Haakon VII

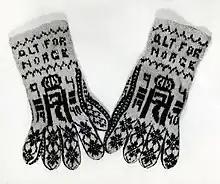
The King's monogram became a symbol of resistance during the Second World War

On 21 March 1929, Crown Prince Olav married his first cousin Princess Märtha of Sweden at the Oslo Cathedral. Princess Märtha was the daughter of Haakon's sister Princess Ingeborg and Prince Carl, Duke of Västergötland. It was the first royal wedding in Norway after the dissolution of the union, and the alliance was met with great enthusiasm, also in Sweden, and it was seen as a sign that all the disharmony after the events of 1905 had now passed. Crown Prince Olav and Crown Princess Märtha were to have three children: Ragnhild (1930–2012), Astrid (born 1932) and Harald (born 1937), who was to become king in 1991.